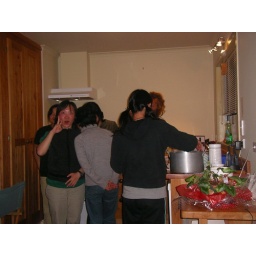
In the kitchen in Chris's house